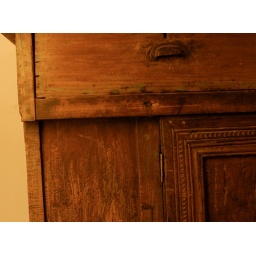
Old as wooden cabinet laying around my house